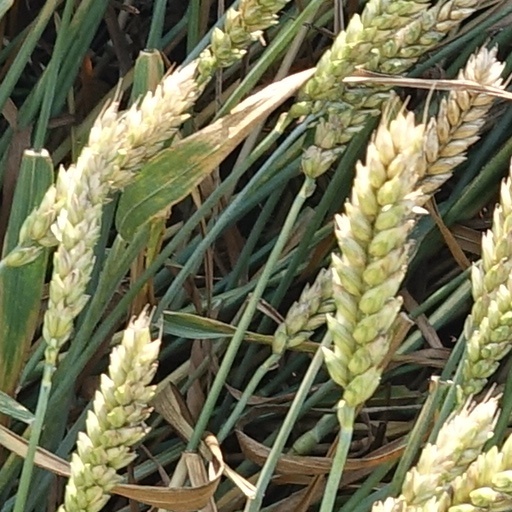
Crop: wheat